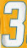
Number: 3